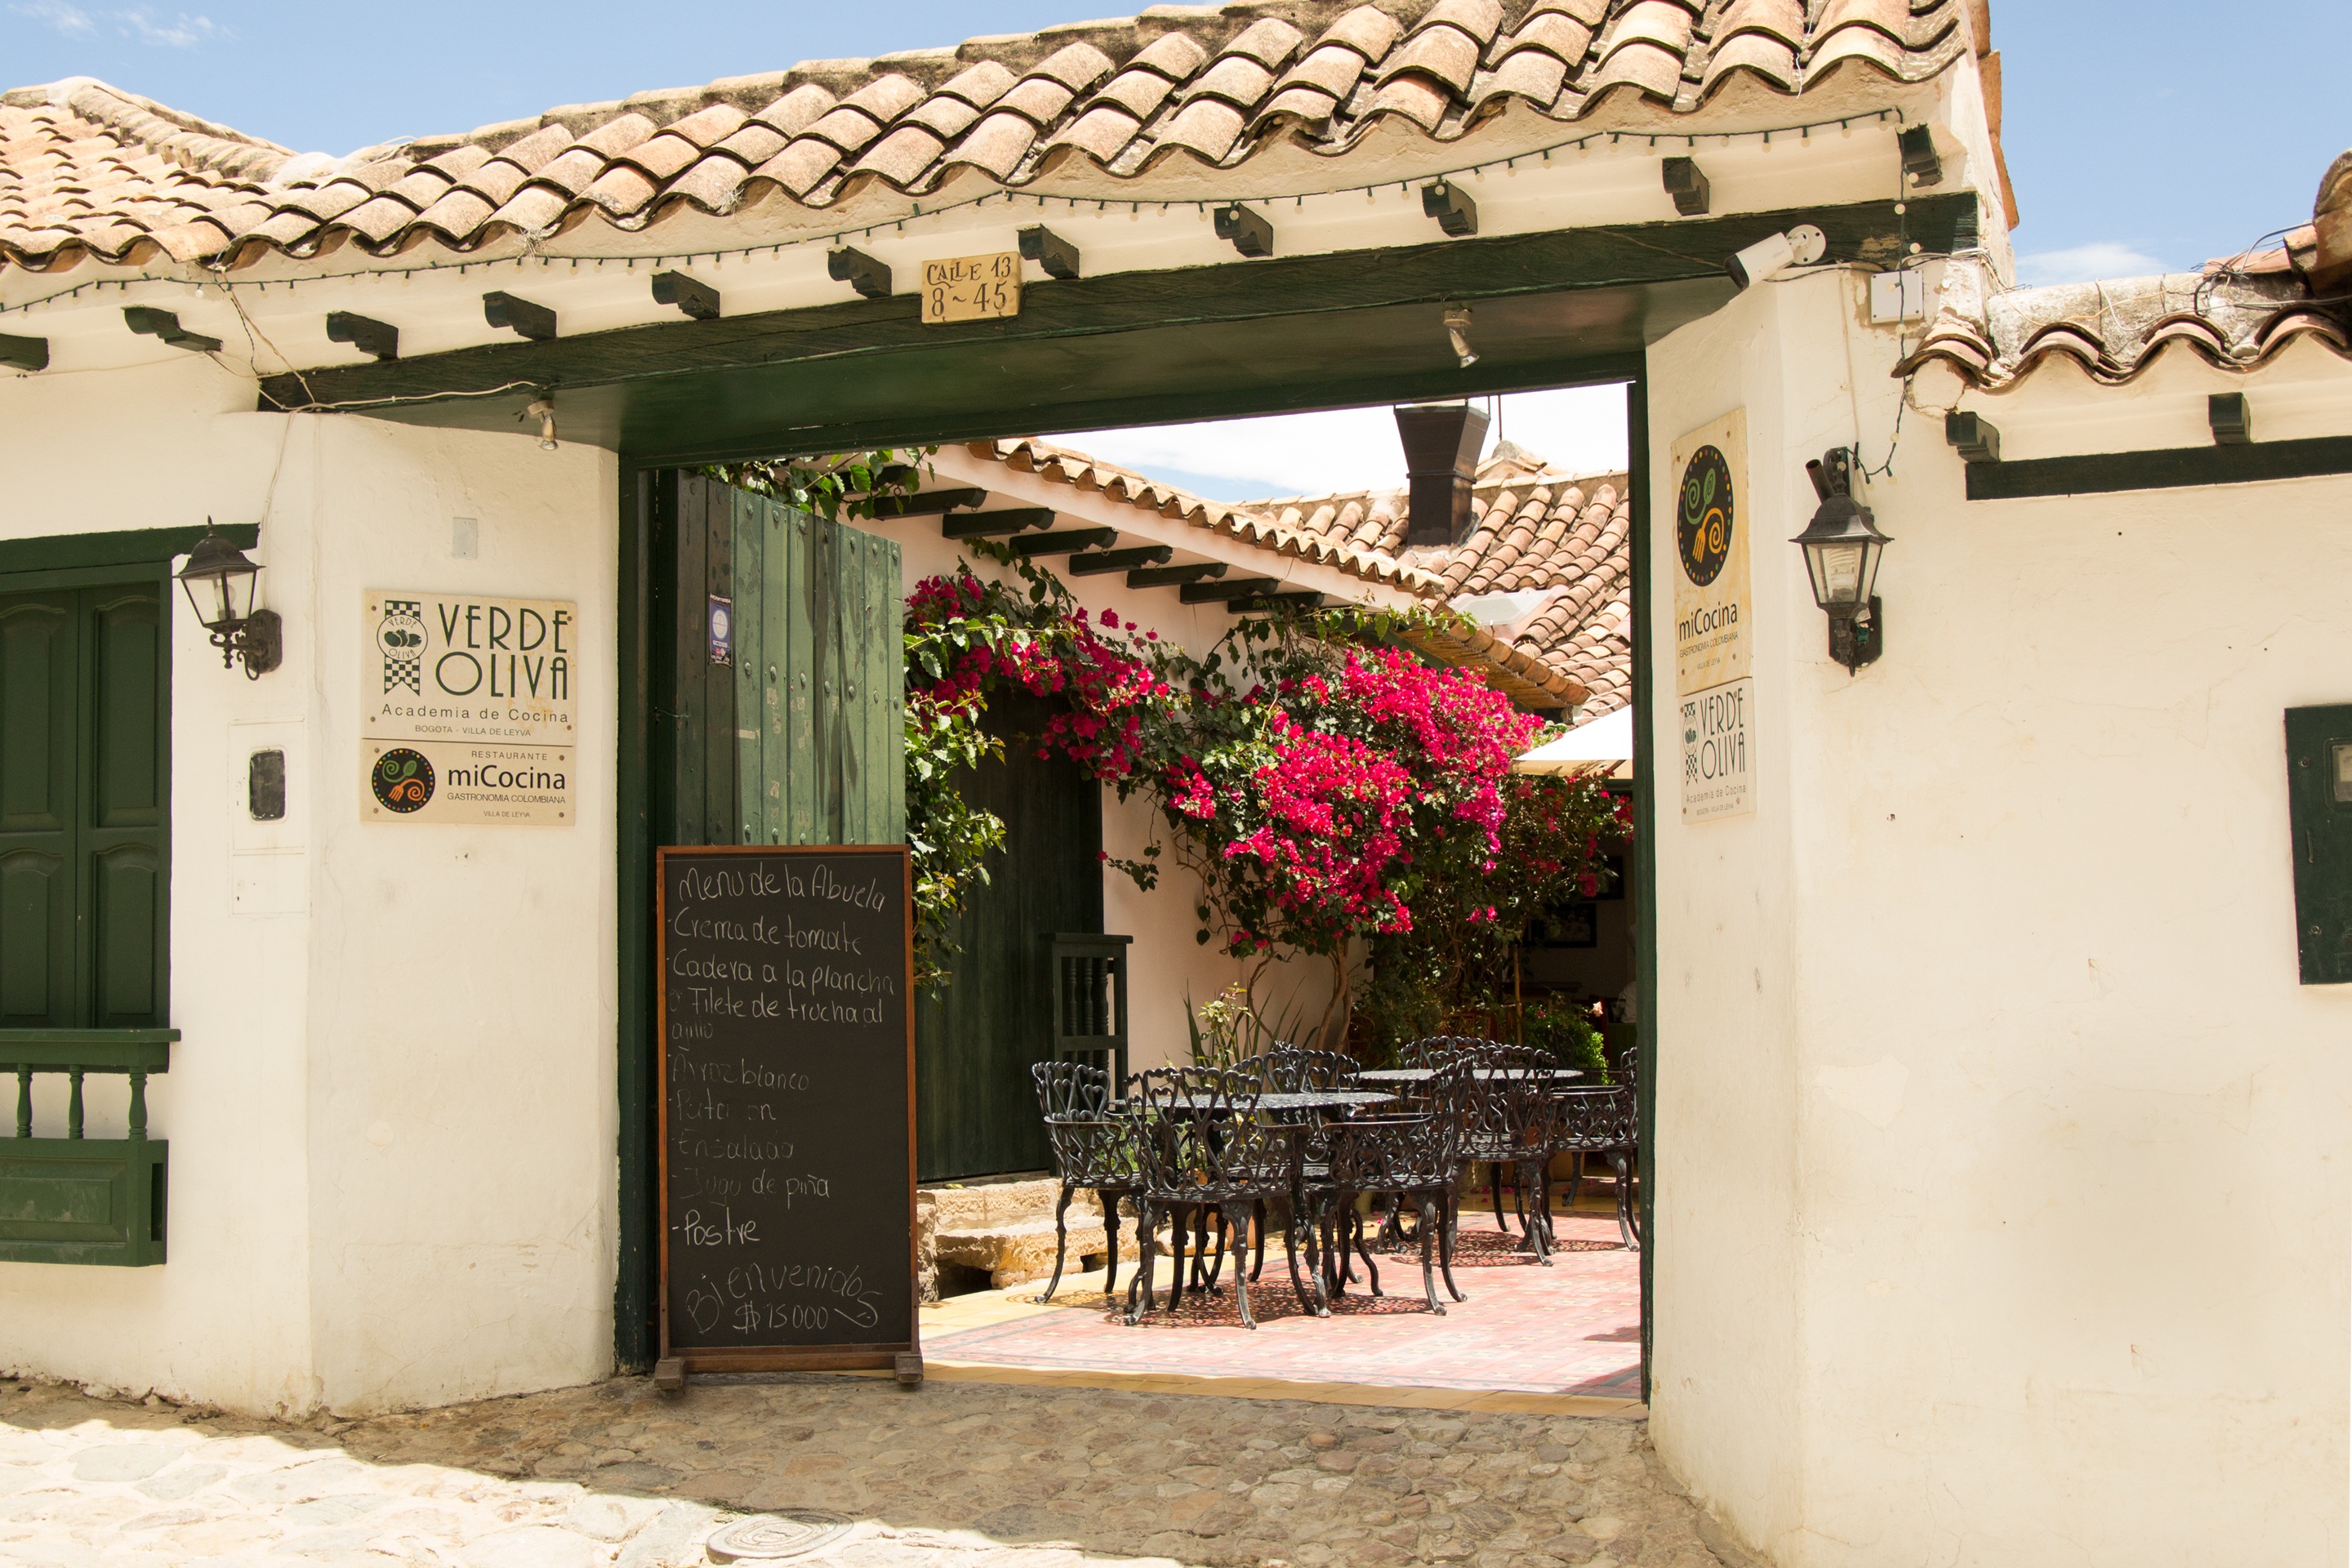
restaurant, old, home, cottage, shrine, colombia, hacienda, boyaca, villa de leyva